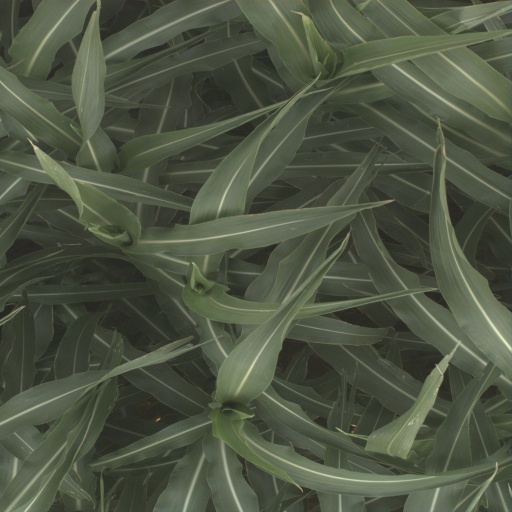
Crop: sorghum